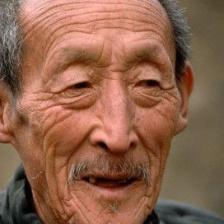
Label: faces